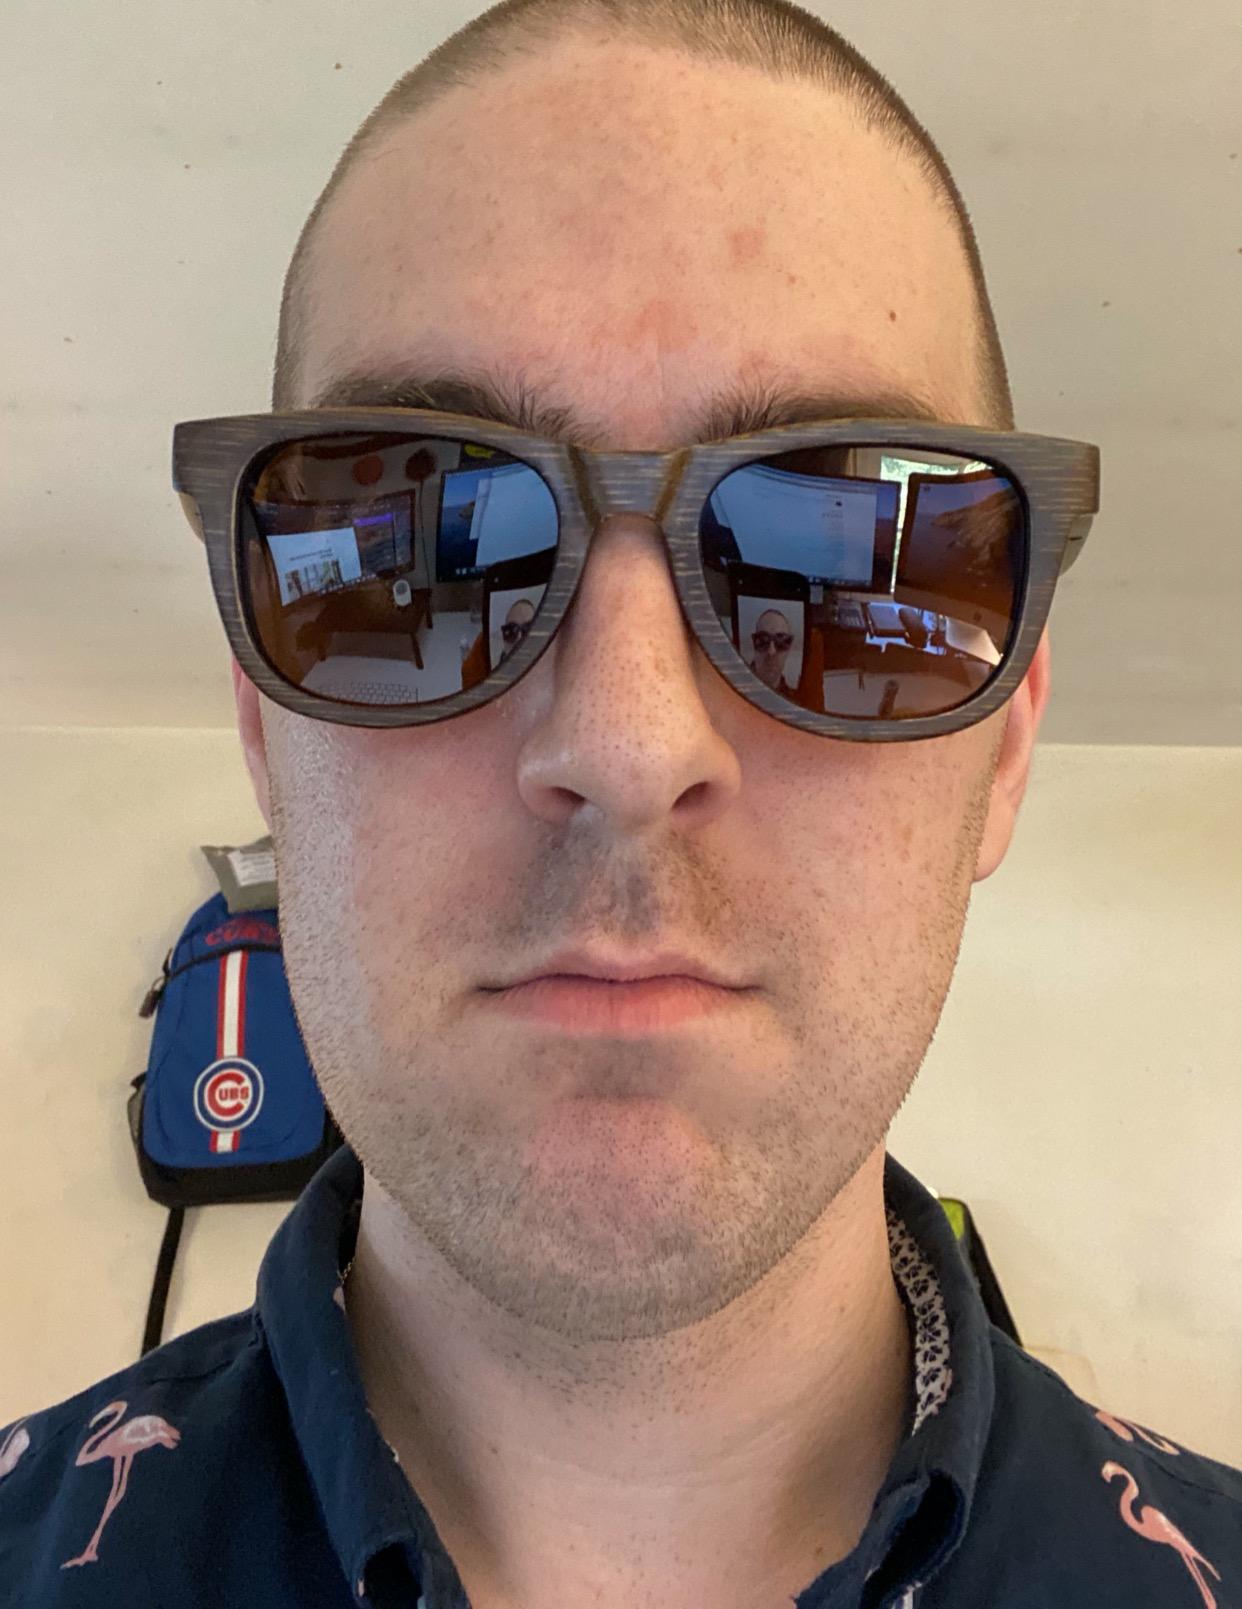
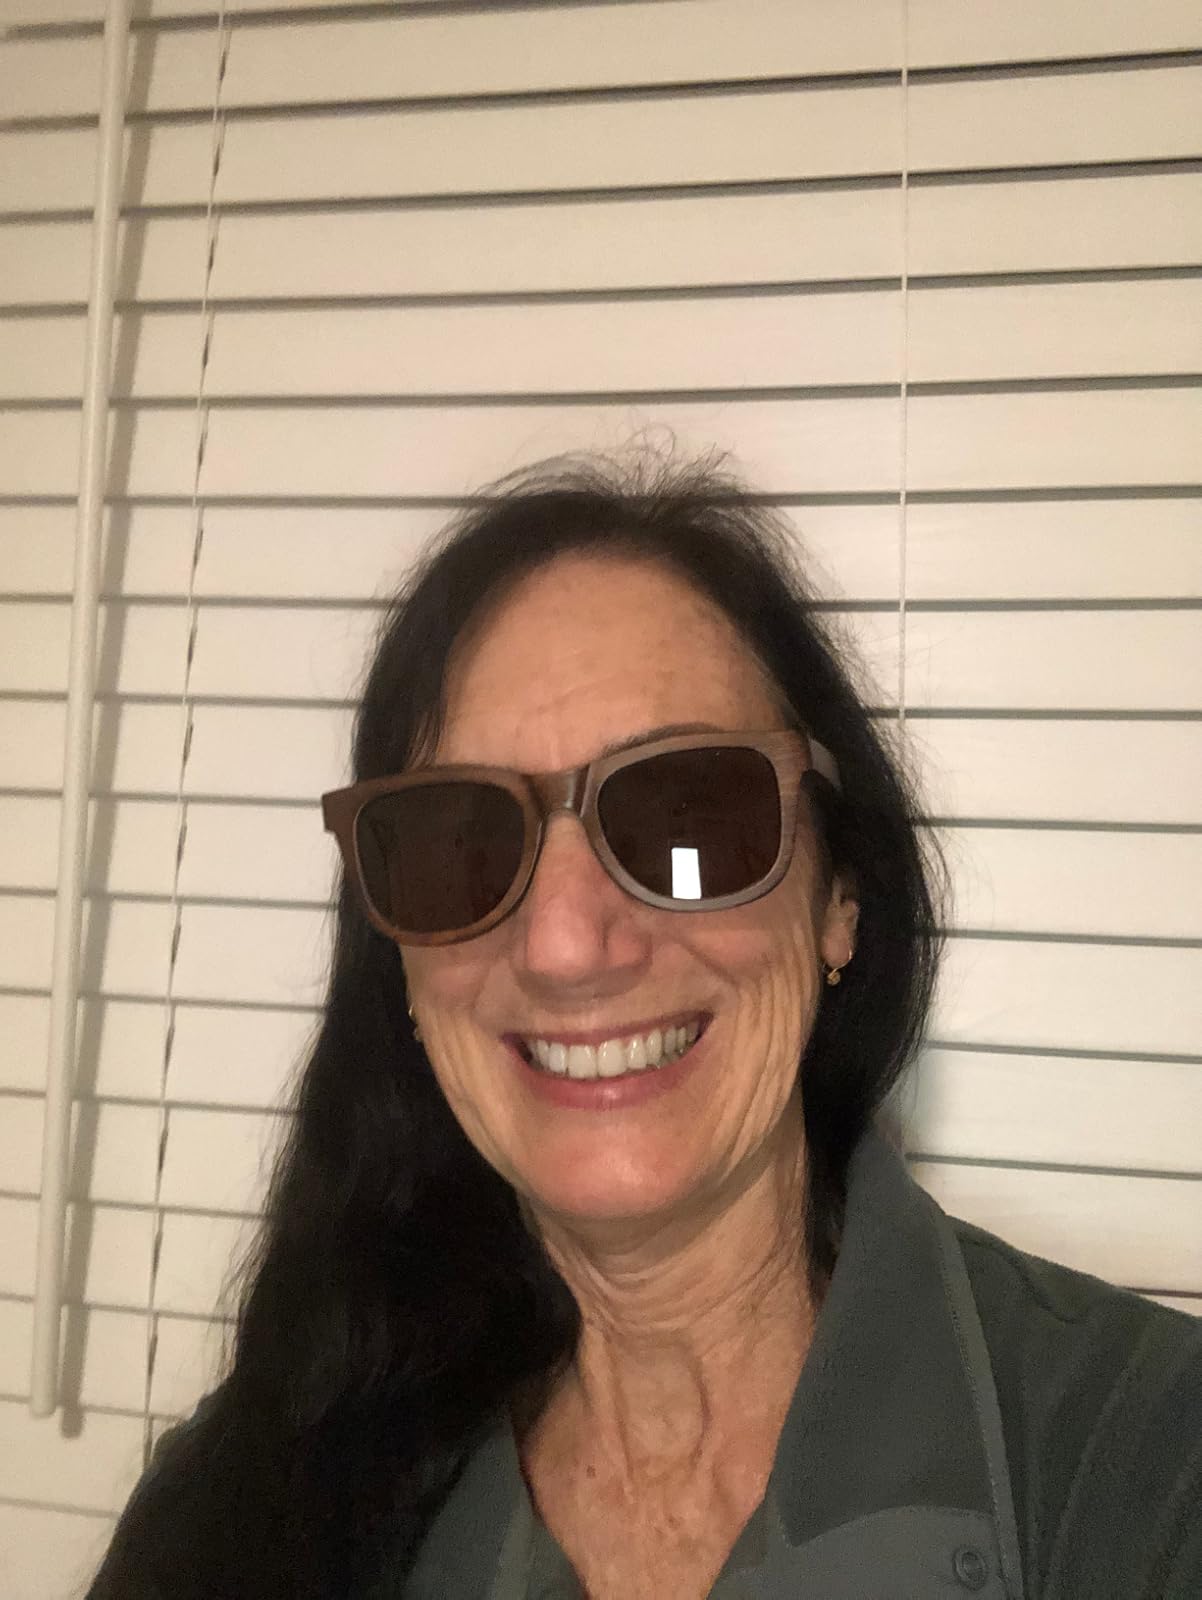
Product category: accessories_sunglasses
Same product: yes